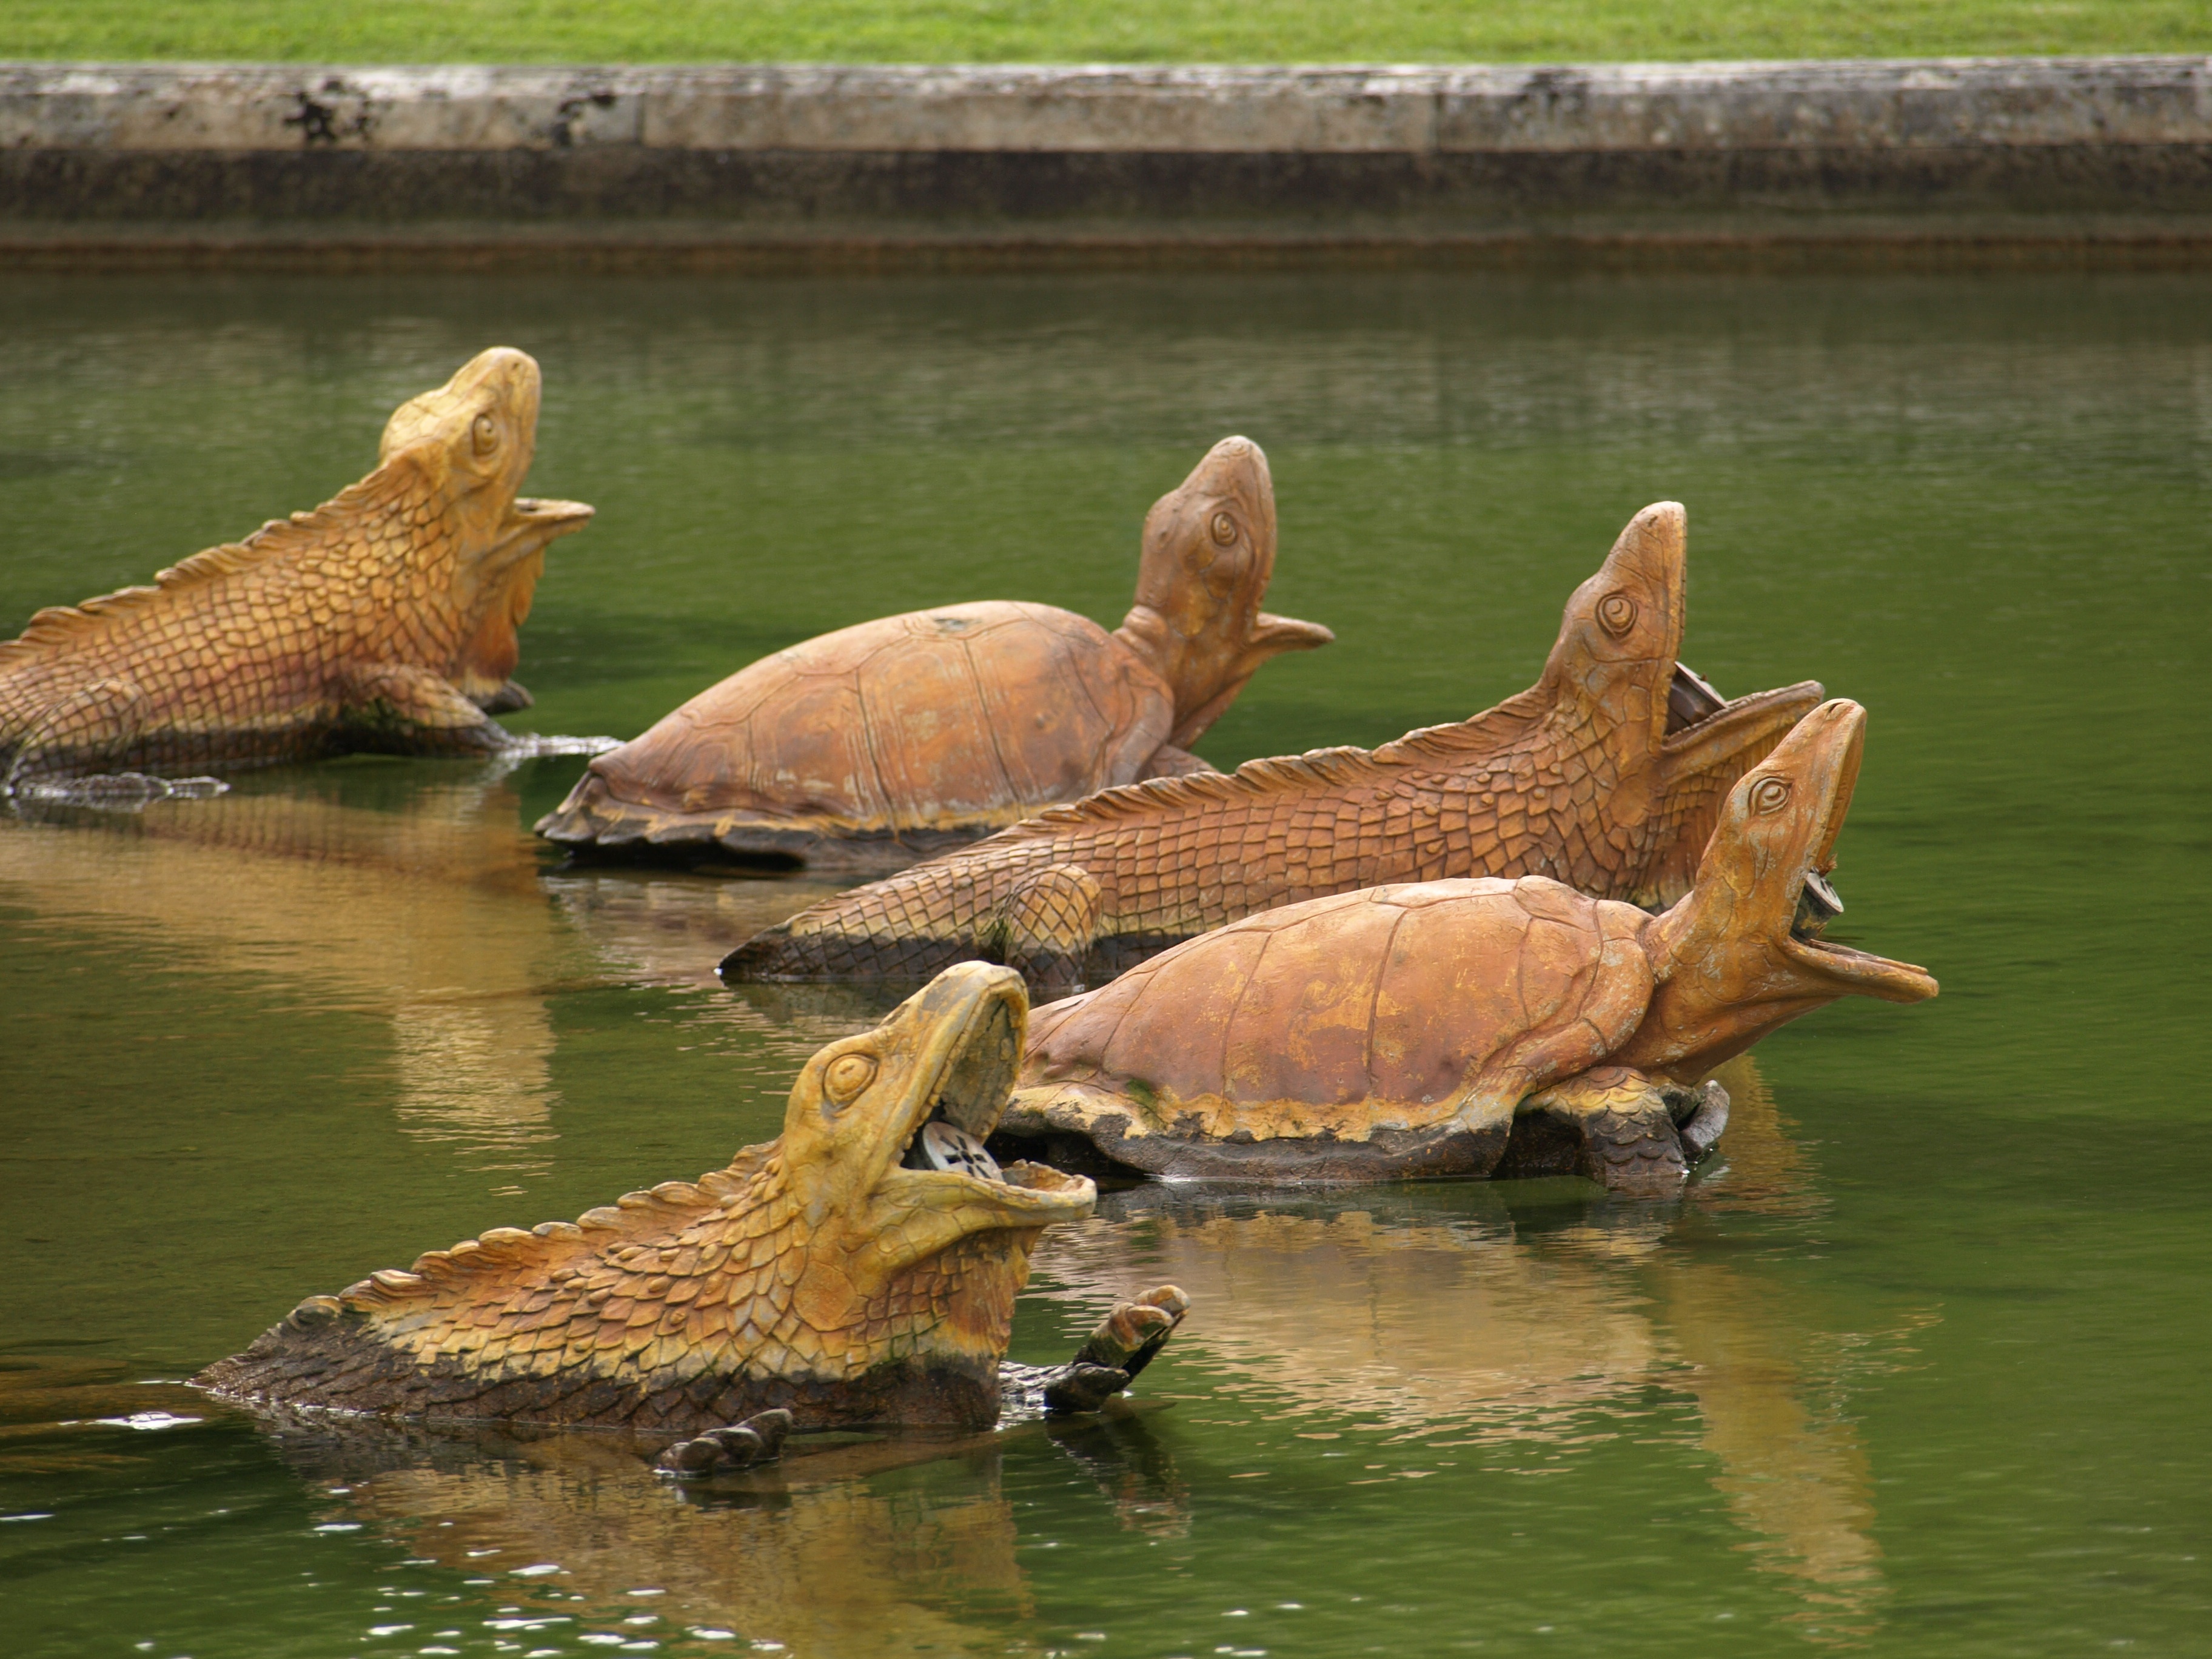
france, wildlife, garden, fauna, statues, fountain, varan, versailles, turtles